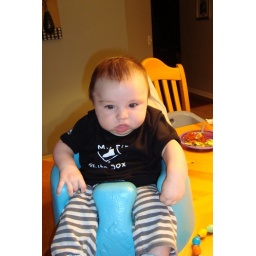
Will in blue chair thingy